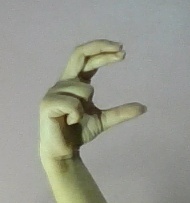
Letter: thal